Buk missile system

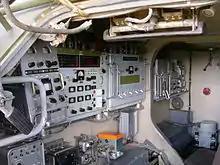
Inside the TEL of a Buk-M1-2 SAM system

The Buk-M1-2 TELAR uses the GM-569 chassis designed and produced by JSC MMZ (Mytishchi). The TELAR superstructure is a turret containing the fire control radar at the front and a launcher with four ready-to-fire missiles on top. Each TELAR is operated by a crew of four and is equipped with chemical, biological, radiological, and nuclear (CBRN) protection. It can guide up to three missiles against a single target. While the early Buk had a day radar tracking system 9Sh38 (similar to that used on Kub, Tor and Osa missile system), its current design can be fitted with a combined optical tracking system with a thermal camera and a laser rangefinder for passive tracking of the target. The 9K37 system can also use the same 1S91 Straight Flush 25 kW G/H band continuous wave radar as the 3M9 "Kub" system.